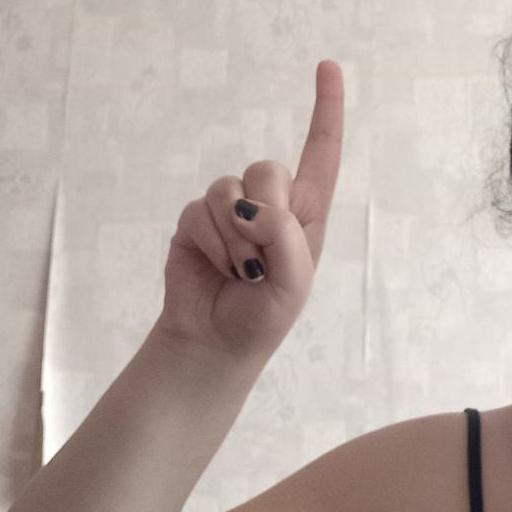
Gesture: one